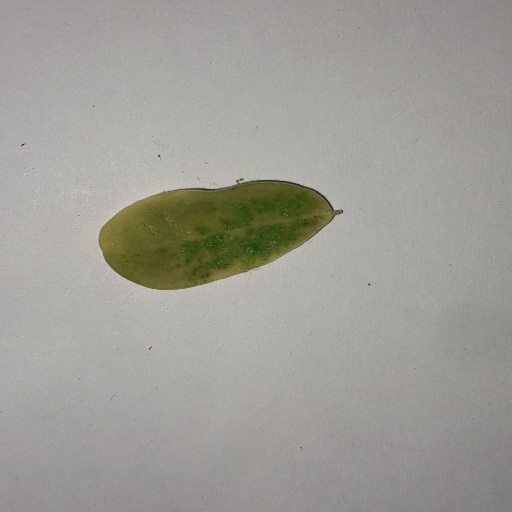
Species: Sojina
Leaf condition: Yellow Leaf